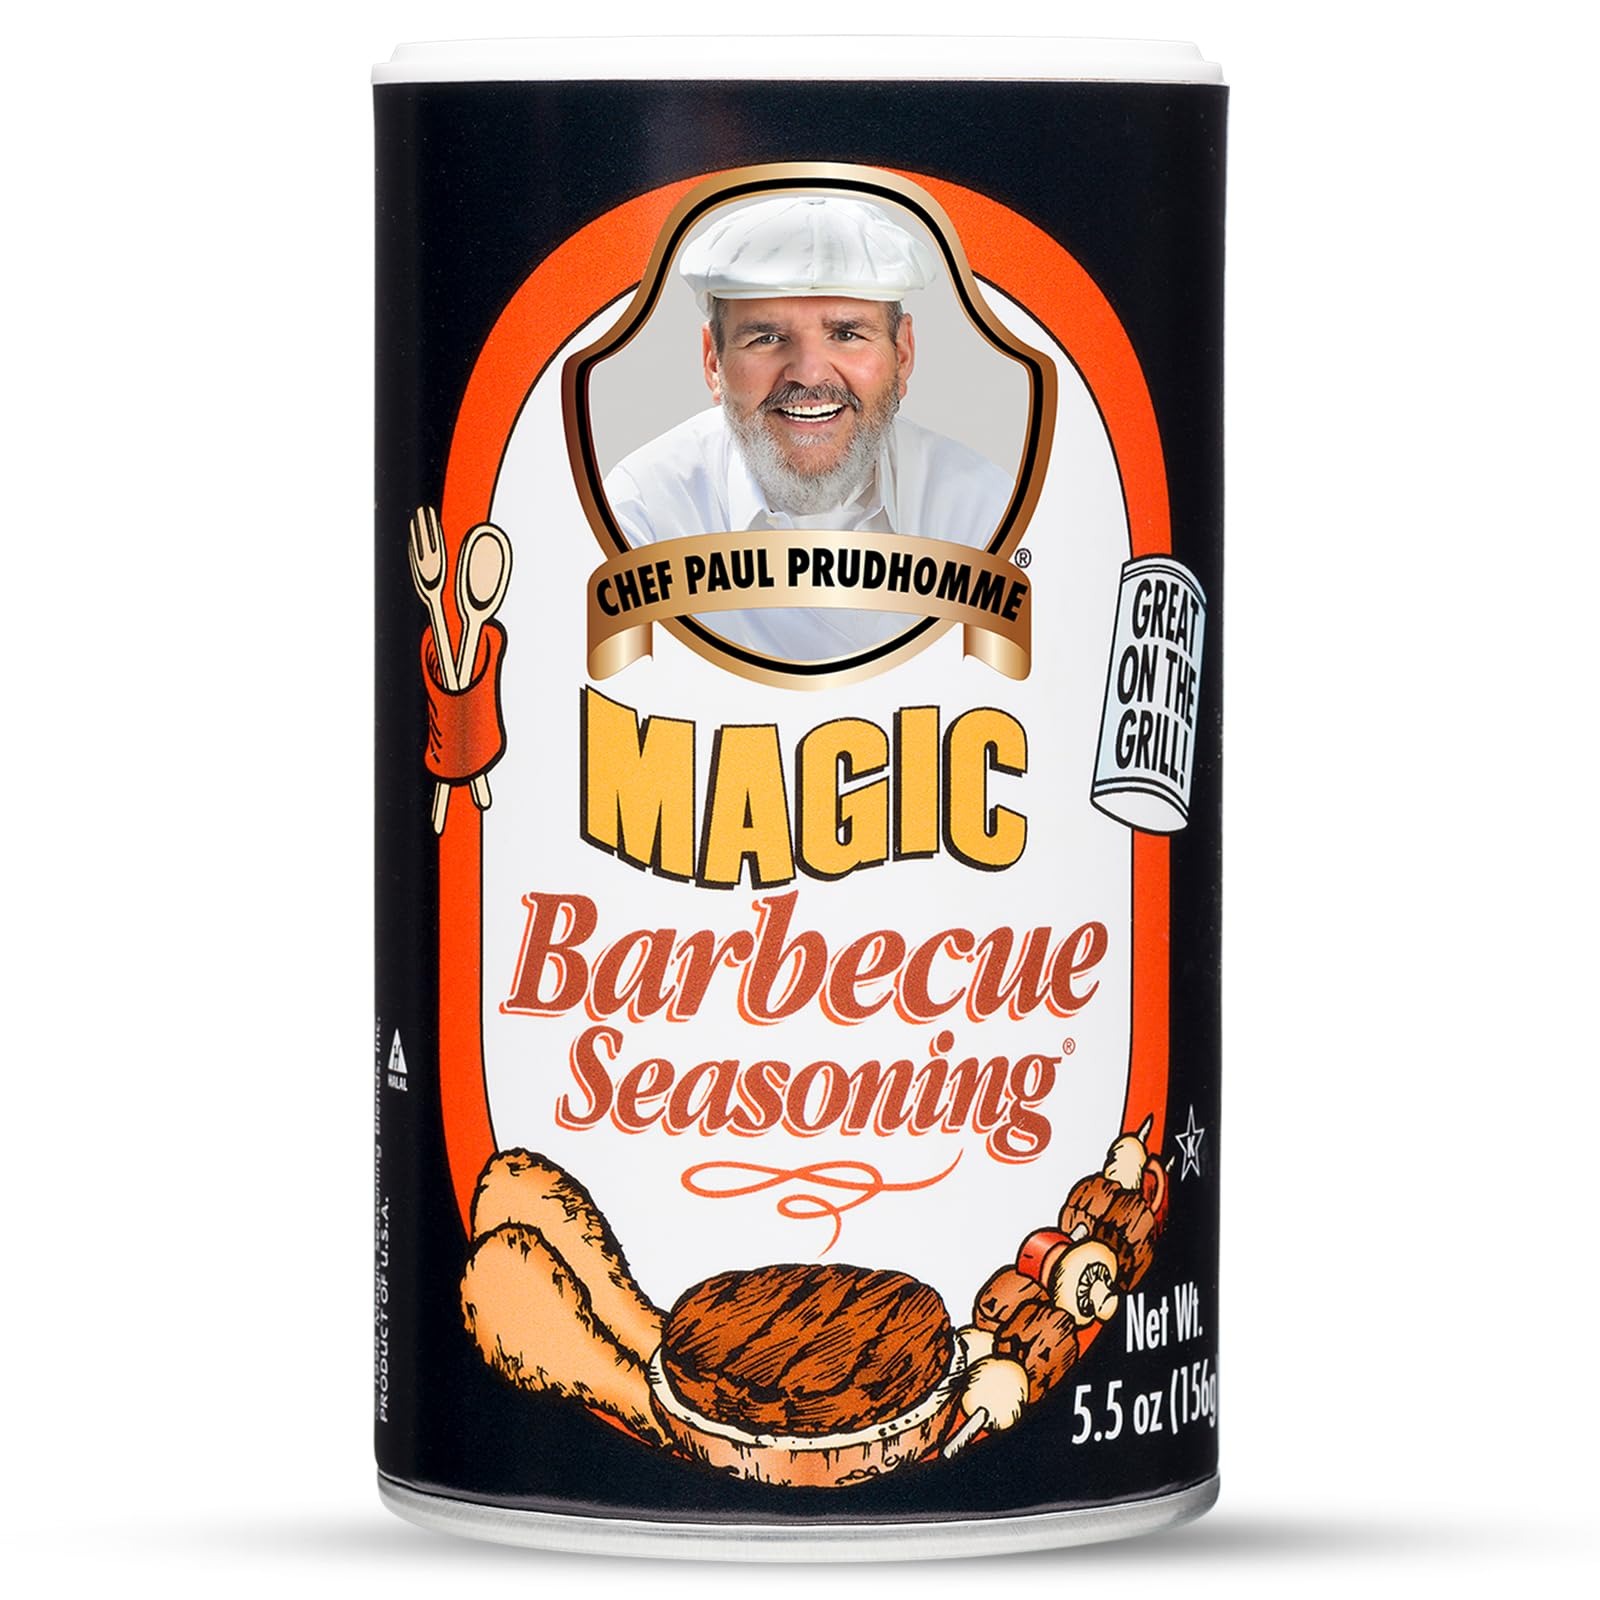
Item Name: Chef Paul Prudhomme's Magic Seasoning Blends ~ Magic Barbecue Seasoning, 5.5-Ounce Canister
Bullet Point 1: Chef Paul's Barbecue Magic has a variety of applications--all featuring its wonderful smoky taste with a touch of sweetness. A unique blend of herbs and spices with a smoky heat that gives authentic barbecue flavor.
Bullet Point 2: Magic Barbecue helps seal in the natural juices of any meat while cooking on the grill, stove top, in the oven or on a barbecue pit. This can be used inside or outside all year long.
Bullet Point 3: Can also add authentic barbecue flavor to marinades or rubs for chicken, pork chops or barbecue short ribs. Works great with kabobs, charcoal grilled hamburgers, meatballs, meatloaf, broiled meats, baked beans, stuffing or bronzed chicken breasts.
Bullet Point 4: All natural and contains no MSG or preservatives and is kosher approved.
Bullet Point 5: Great sprinkled on popcorn or mixed with sour cream to create a great dip!
Product Description: Chef Paul Prudhommes Magic Seasoning Blends has been in business since 1982 when customers from Chef Pauls New Orleans-based K-Pauls Louisiana Kitchen restaurant began asking to take home the chefs unique seasonings. What was once a garage-housed operation has grown to a 50,000 square-foot plant. Currently, Magic Seasoning Blends offers all-natural, MSG free products in sixteen different blends; Magic Pepper Sauce; seven ground, dried Magic Chiles; four Magic Sauce & Marinades; and several cookbook gift-packs. With the exception of Pizza & Pasta seasonings and the sauce/marinades, all products are certified Kosher.
Value: 5.5
Unit: Ounce

Price: 8.5